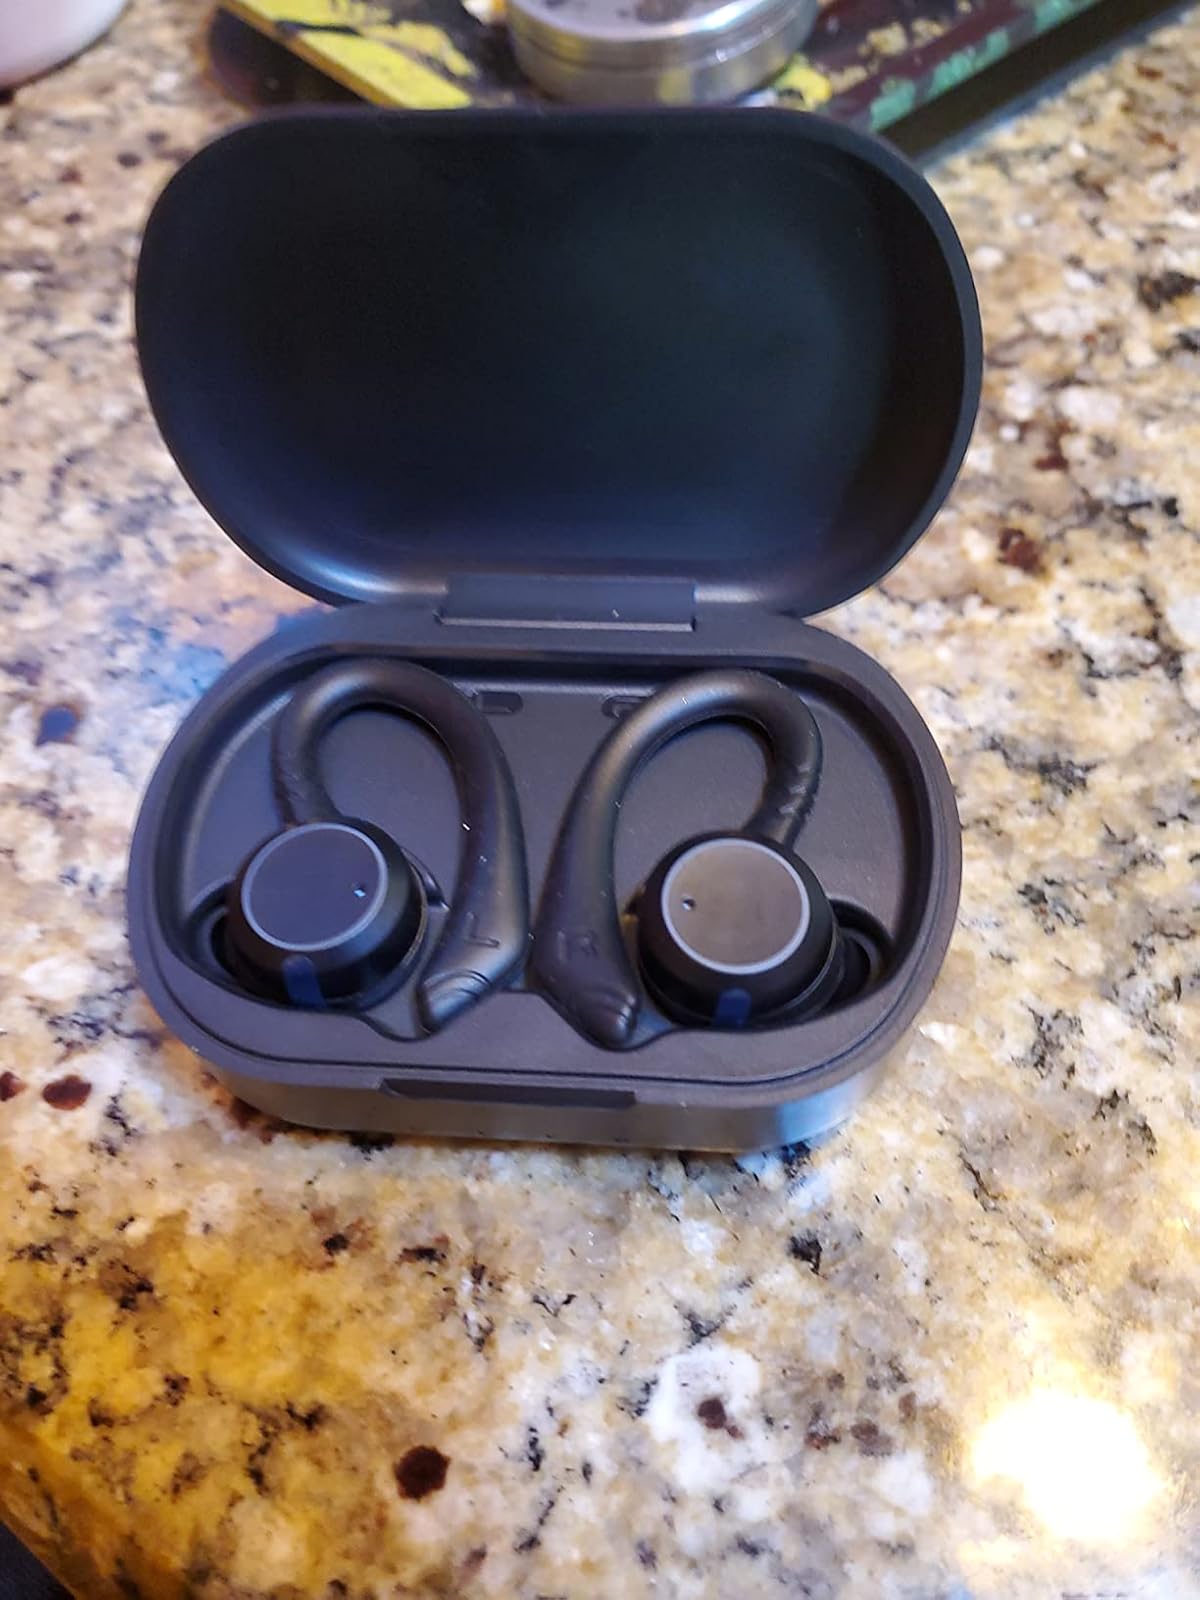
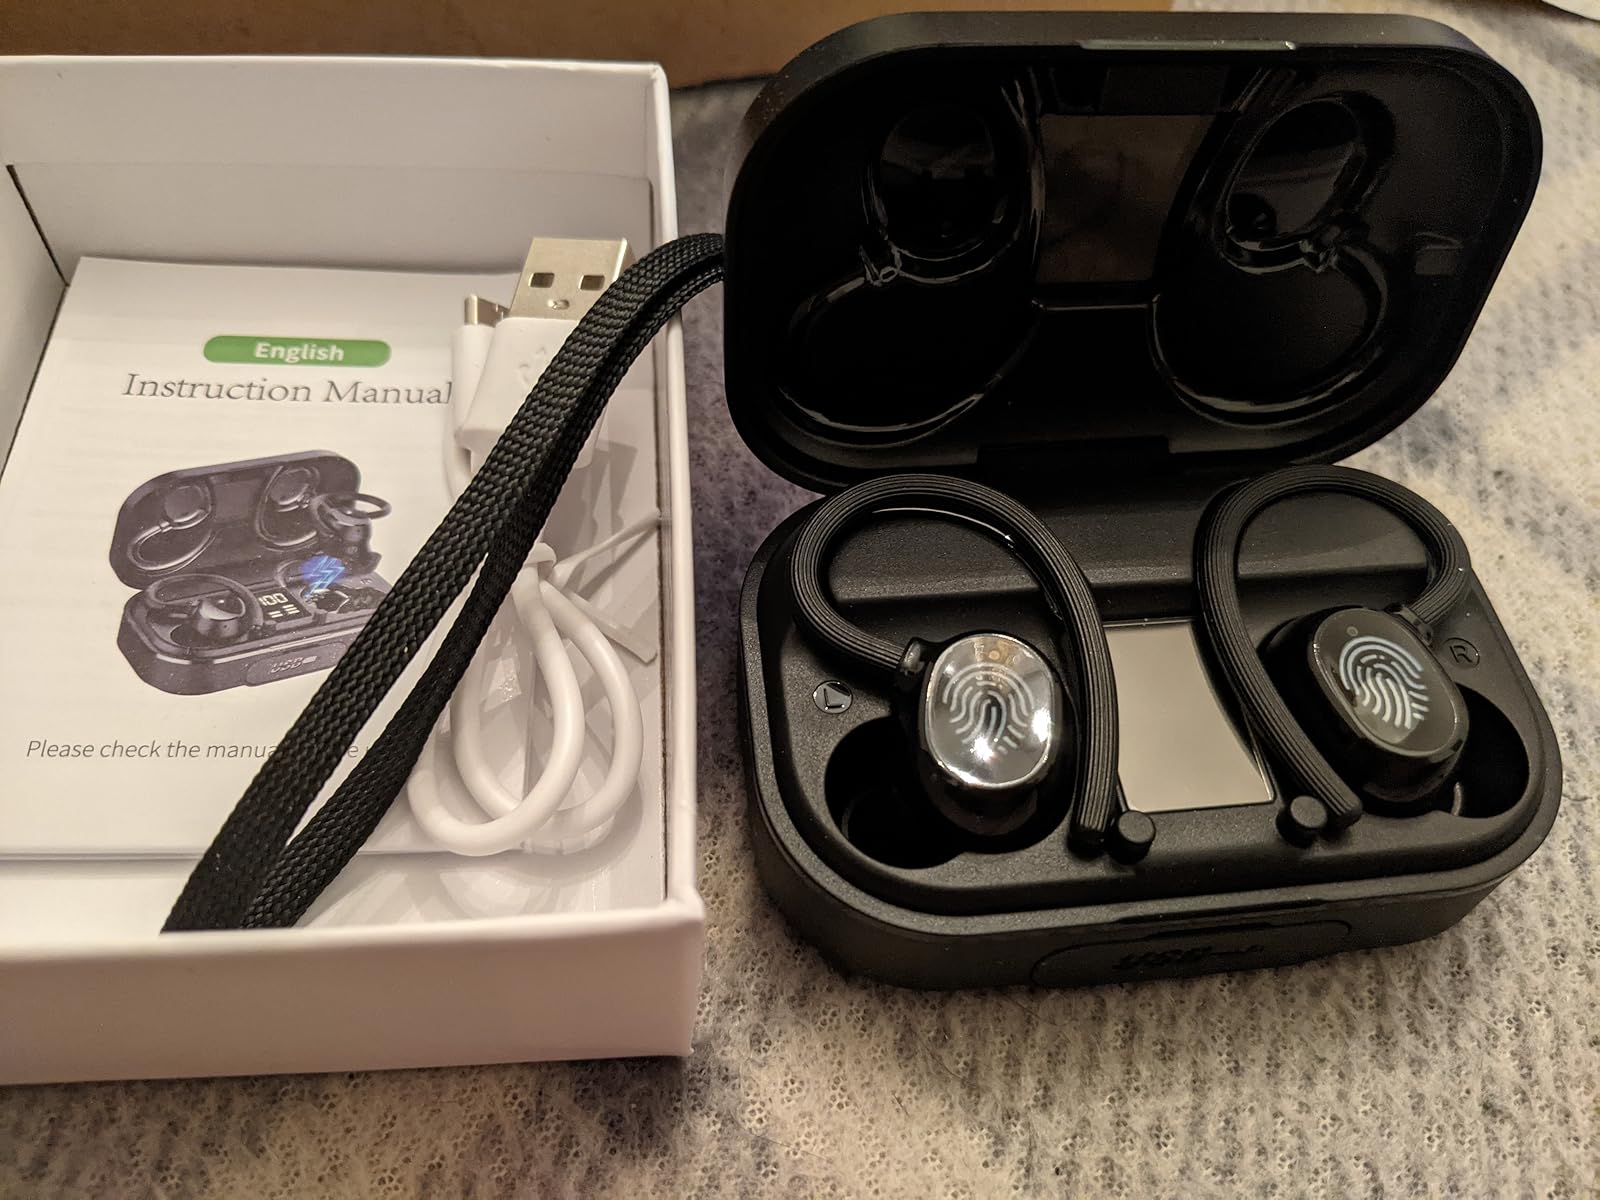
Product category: earbuds
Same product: no